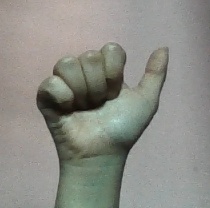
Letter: dhad